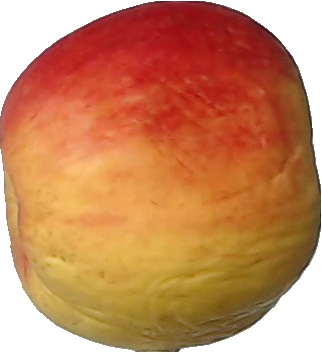
Label: apple_red_yellow_1